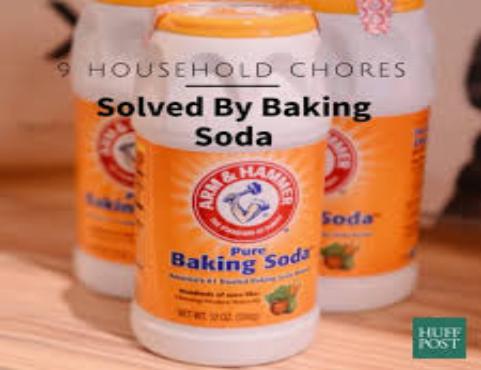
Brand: Bacon soda
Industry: Food